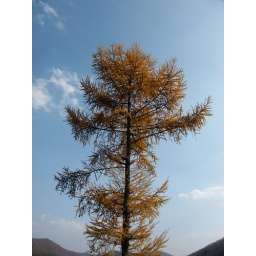
A lone yellow tree in front of a mostly blue sky